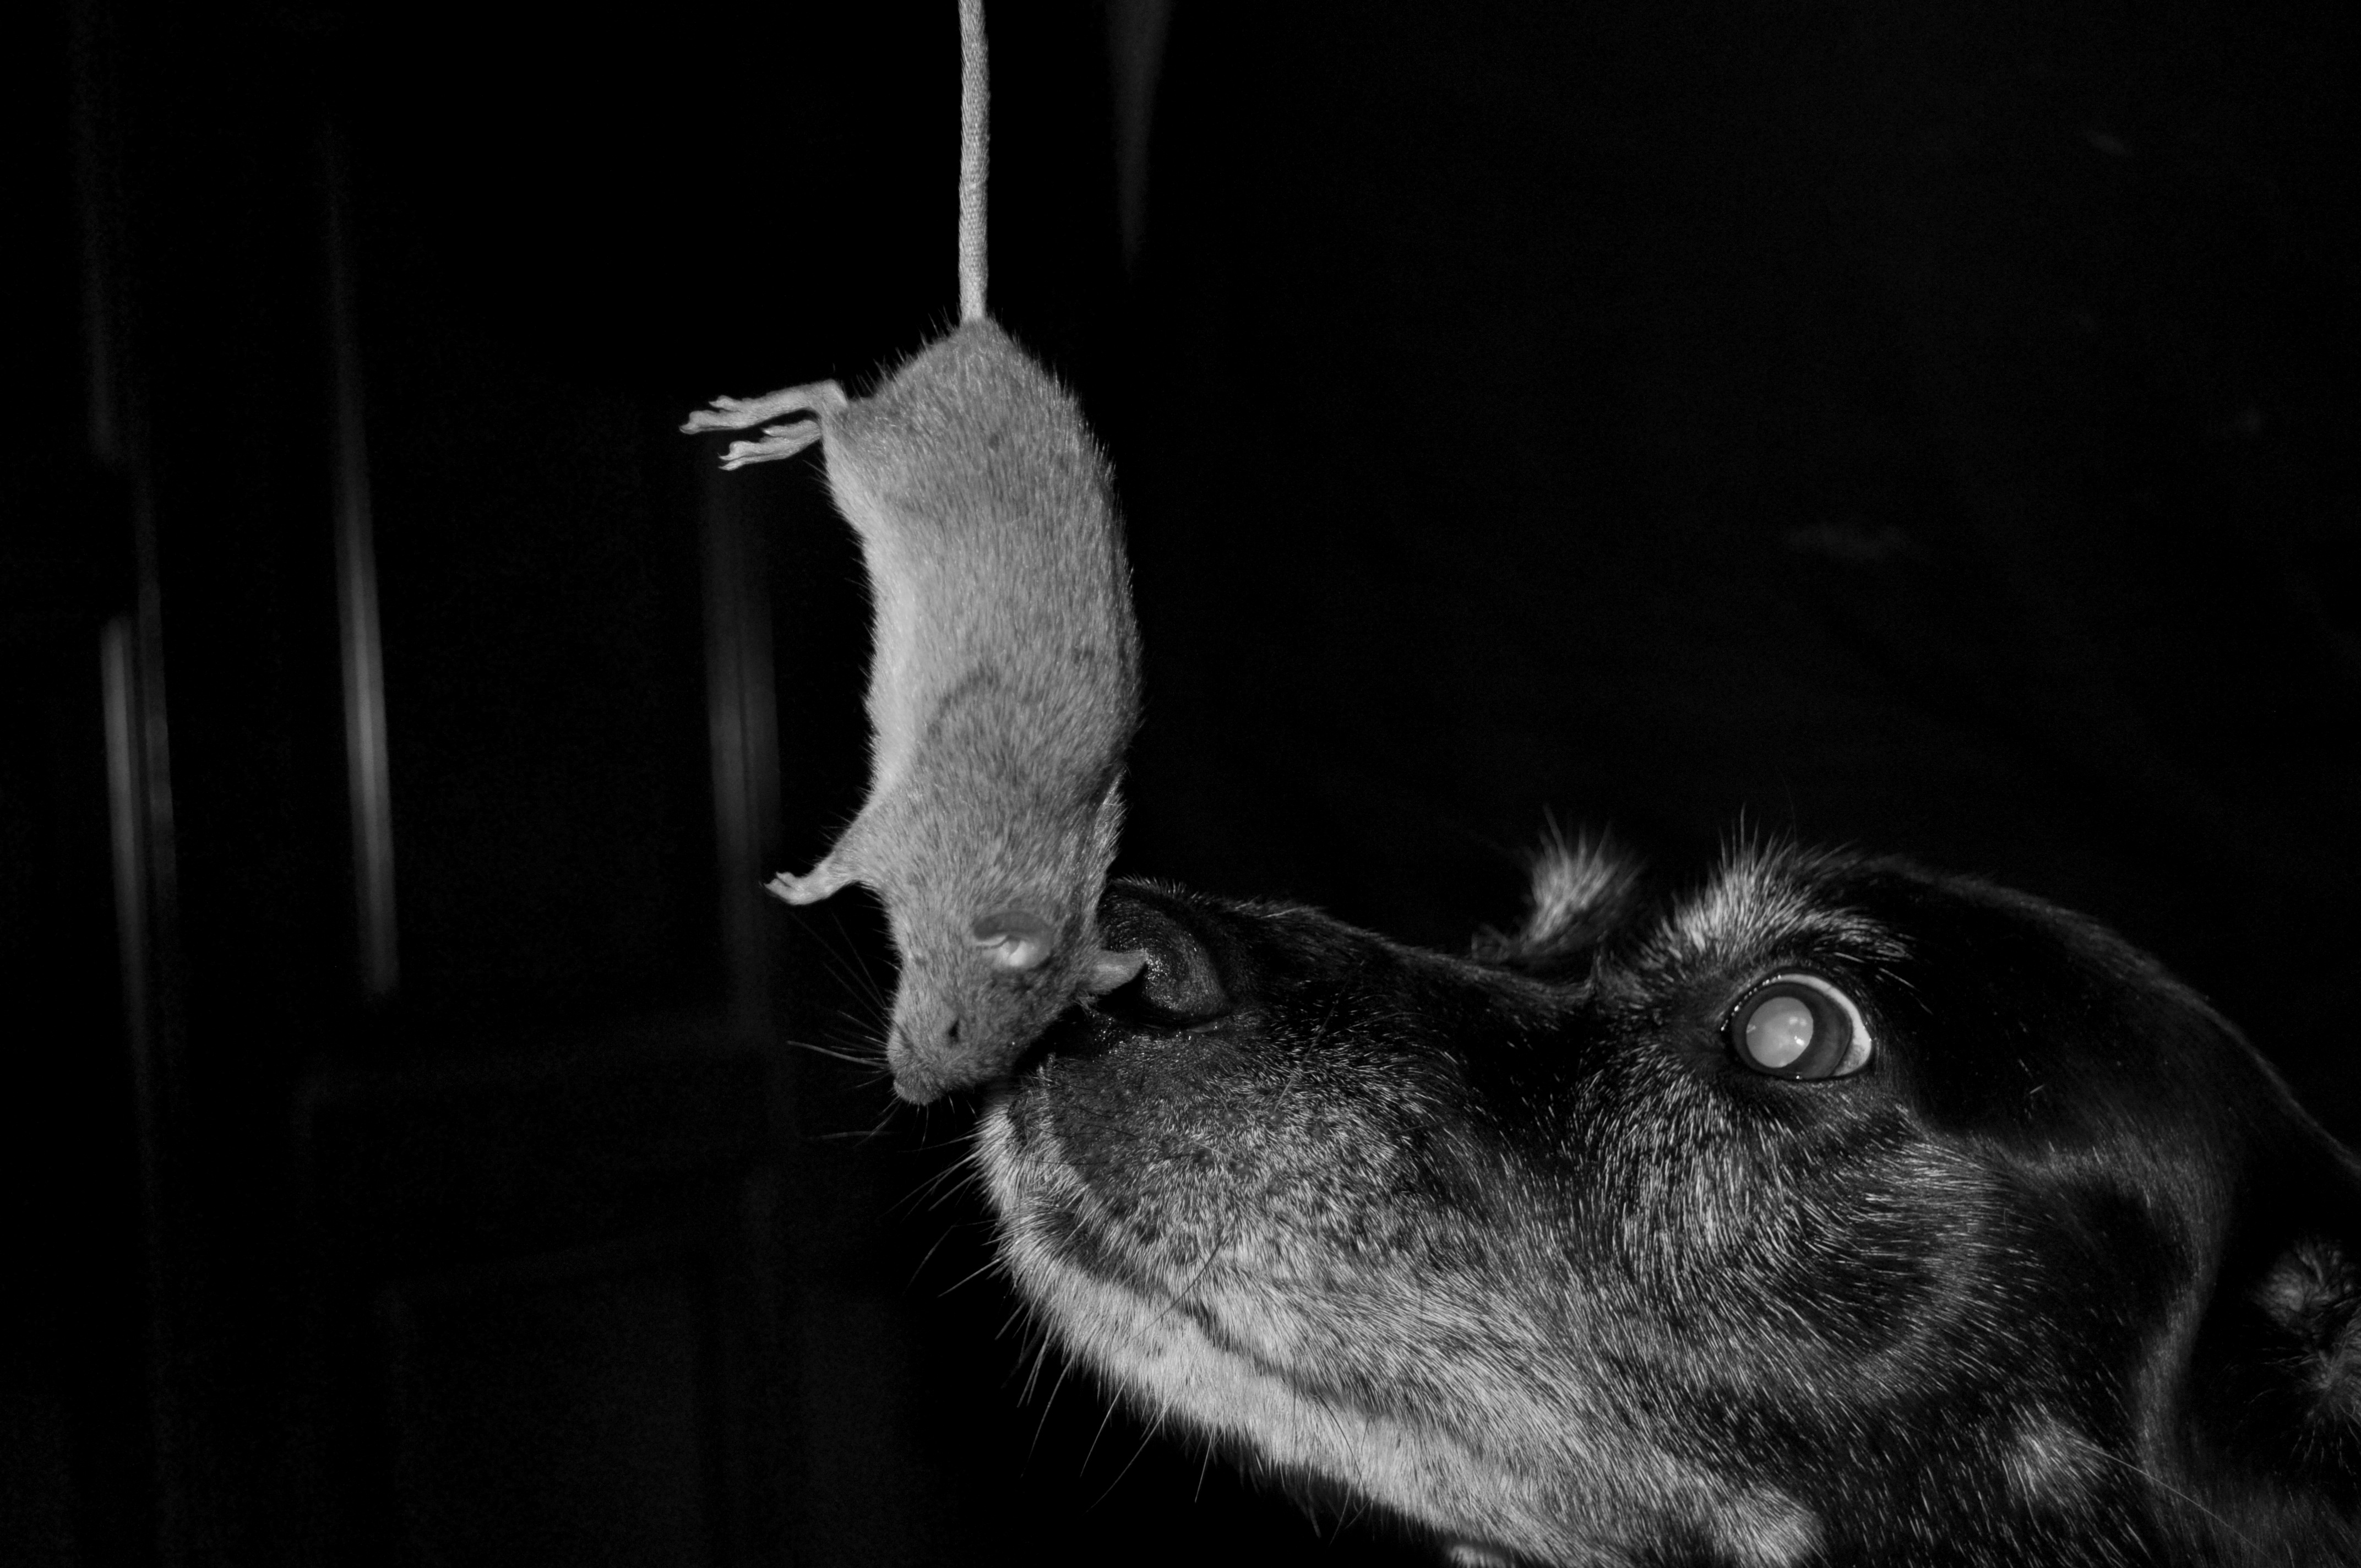
black and white, photography, mammal, darkness, black, monochrome, vertebrate, monochrome photography, dog like mammal